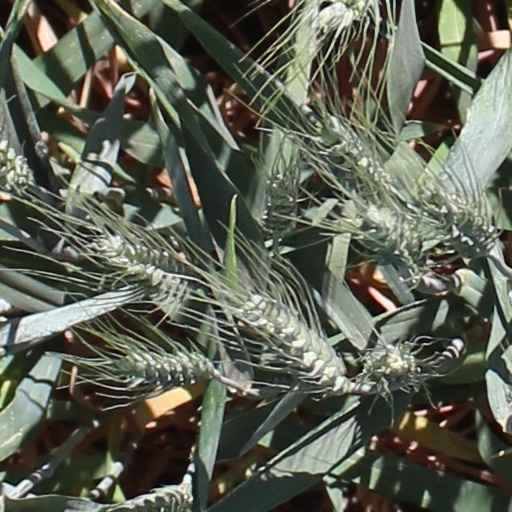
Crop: wheat